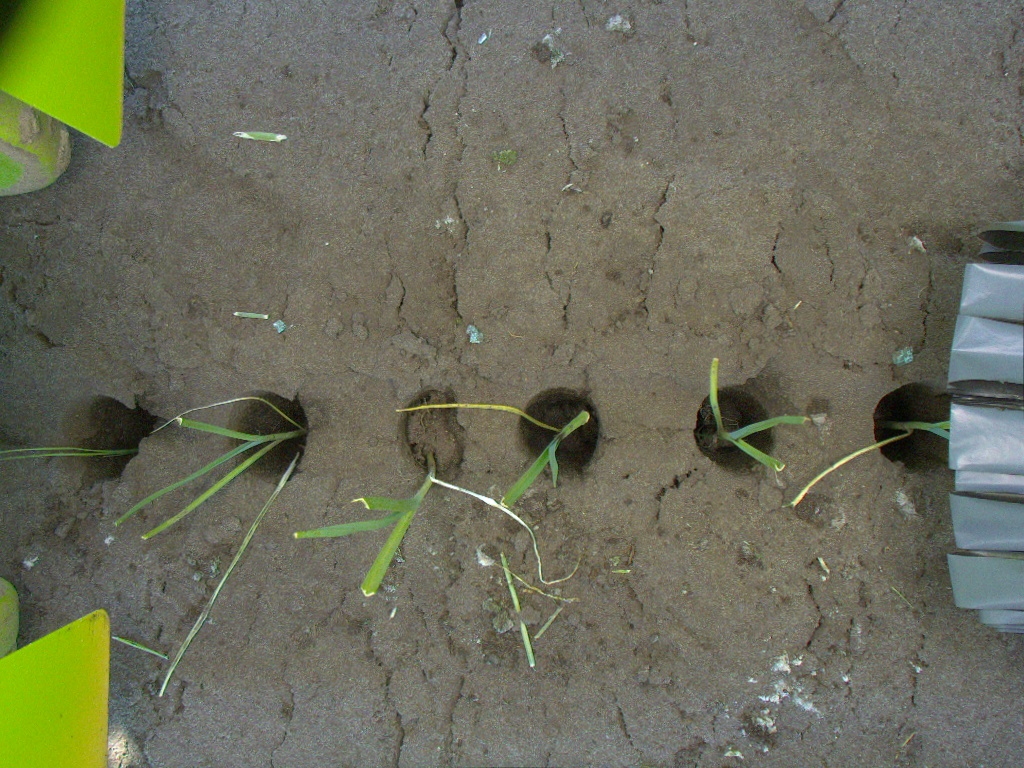
Crop: leek
Objects: stem_leek, stem_leek, stem_leek, stem_leek, stem_leek, stem_leek, leek, leek, leek, leek, leek, leek